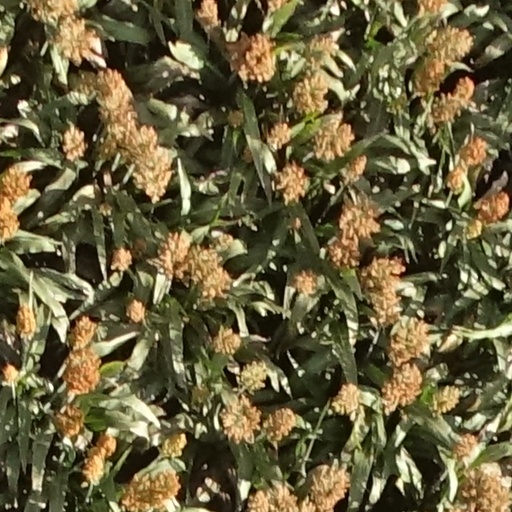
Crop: sorghum